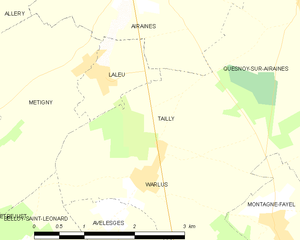
Carte des communes françaises Tailly